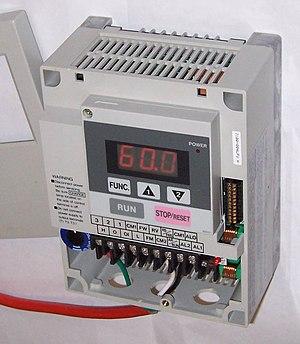
Un variateur de vitesse. Русский: Преобразователь частоты малой мощности.
Un variateur électronique de vitesse est un dispositif destiné à régler la vitesse et le couple d'un moteur électrique à courant alternatif en faisant varier la fréquence et la tension, respectivement le courant, délivrées à la sortie de celui-ci.